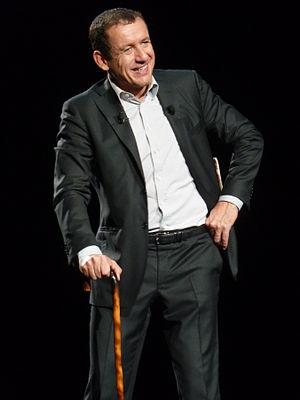
Dany Boon à l'Olympia (Paris, France), lors de son spectacle ""Trop Stylé, samedi 10 décembre 2011"
Trop stylé est un one-man-show d'humour de Dany Boon créé en 2009.
Rien à déclarer est un film franco-belge réalisé par Dany Boon, sorti en 2010.
La Reine des neiges est le 128ᵉ long-métrage d'animation et le 53ᵉ « Classique d'animation » des studios Disney. Sorti en 2013, il est librement inspiré du conte homonyme de Hans Christian Andersen publié en 1844. Il raconte l'histoire de l'optimiste et intrépide princesse Anna, partie en voyage aux côtés de Kristoff le montagnard, de Sven, son fidèle renne, et d'un drôle de bonhomme de neige nommé Olaf, afin de retrouver sa sœur, Elsa, exilée à cause de ses pouvoirs glaciaux, qui ont accidentellement plongé le royaume d'Arendelle dans un hiver éternel.